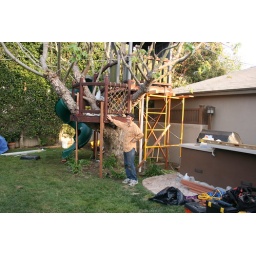
Will with house in tree